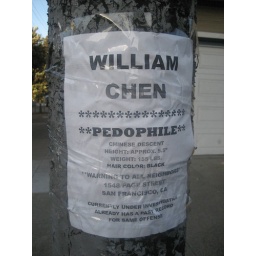
posted on a telephone pole near my apartment. (No, that is not my address.)